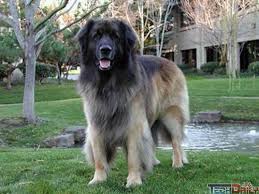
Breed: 214-n000019-Leonberg